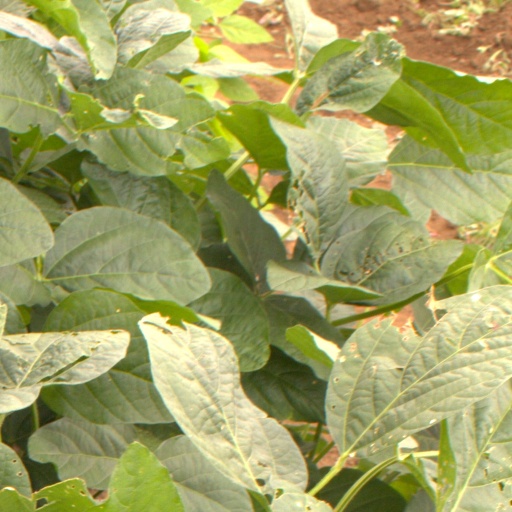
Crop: soybean